Gazfond

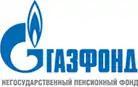
Gazfond logo

Gazfond is the pension fund of Gazprom. It was founded in 1994 by Gazprom, Gazprombank and several other organizations. Gazfond owned a 3.22-percent share of Gazprom as of September 5, 2005.